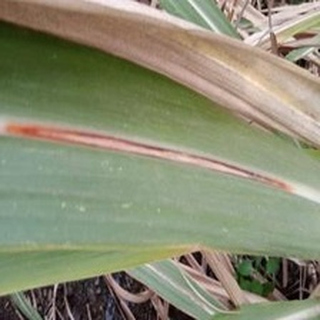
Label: sugarcane_red_rot